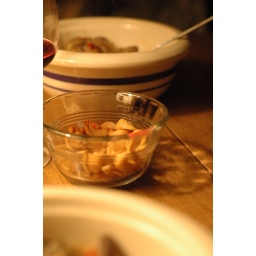
cashews in a glass bowl